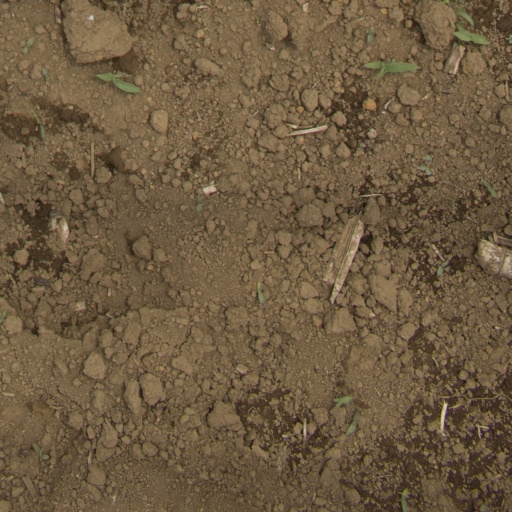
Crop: Jerusalem artichoke